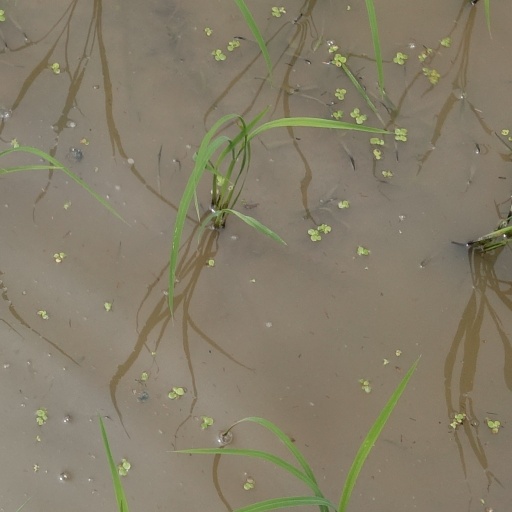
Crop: rice